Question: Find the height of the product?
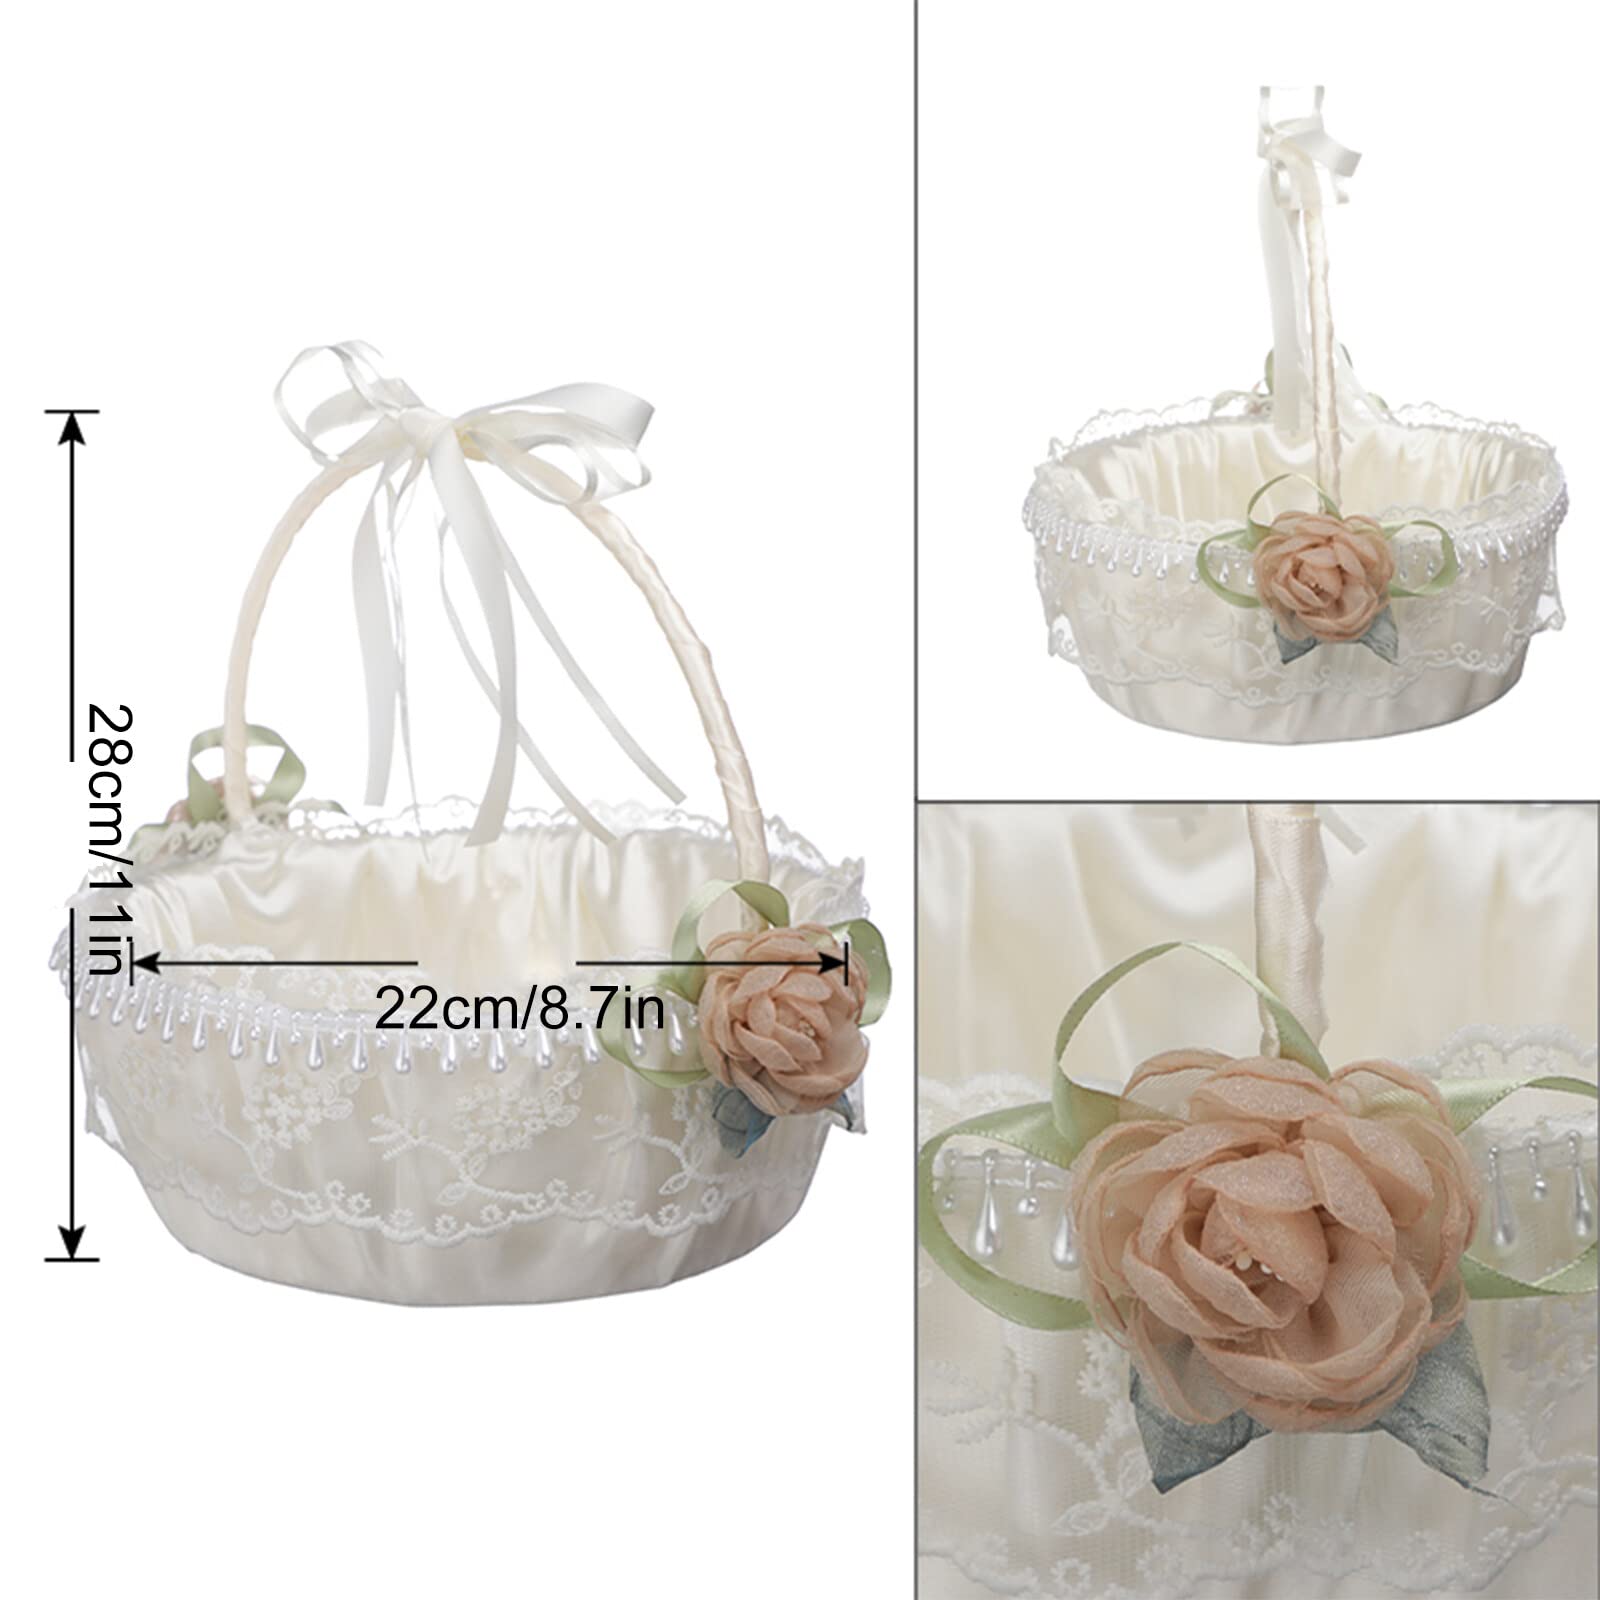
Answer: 28.0 centimetre